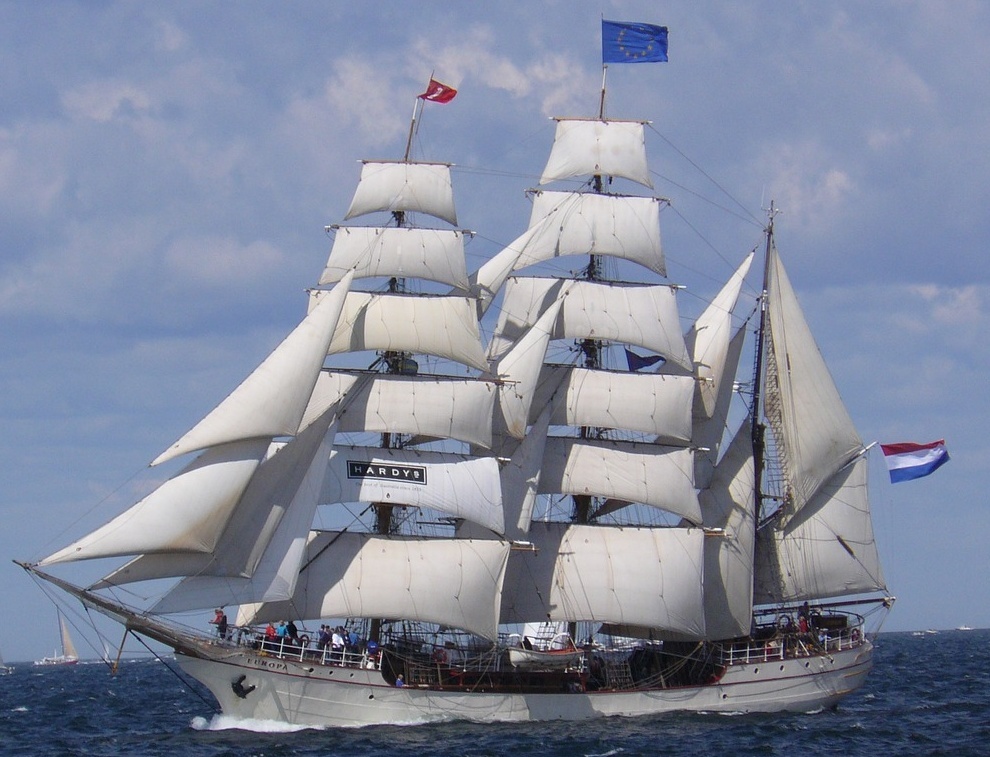
Vehicle type: Ships